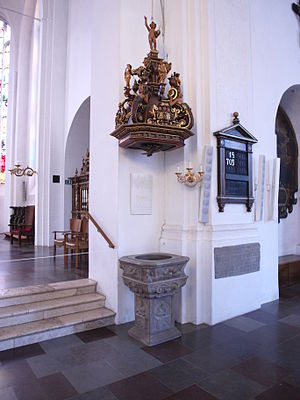
Sankt Nicolai Kirke (Kolding) / Interiør / Prædikestol
Døbefont
Døbefont i Sankt Nikolai Kirke (Kolding)
Sankt Nicolai Kirke er Koldings ældste kirke, bygget i 1200-tallet af røde munkesten og er beliggende på Nicolaiplads 3. Kirken har flere gange fået gennemgribende ombygninger, den har haft sit nuværende udseende siden 1886.